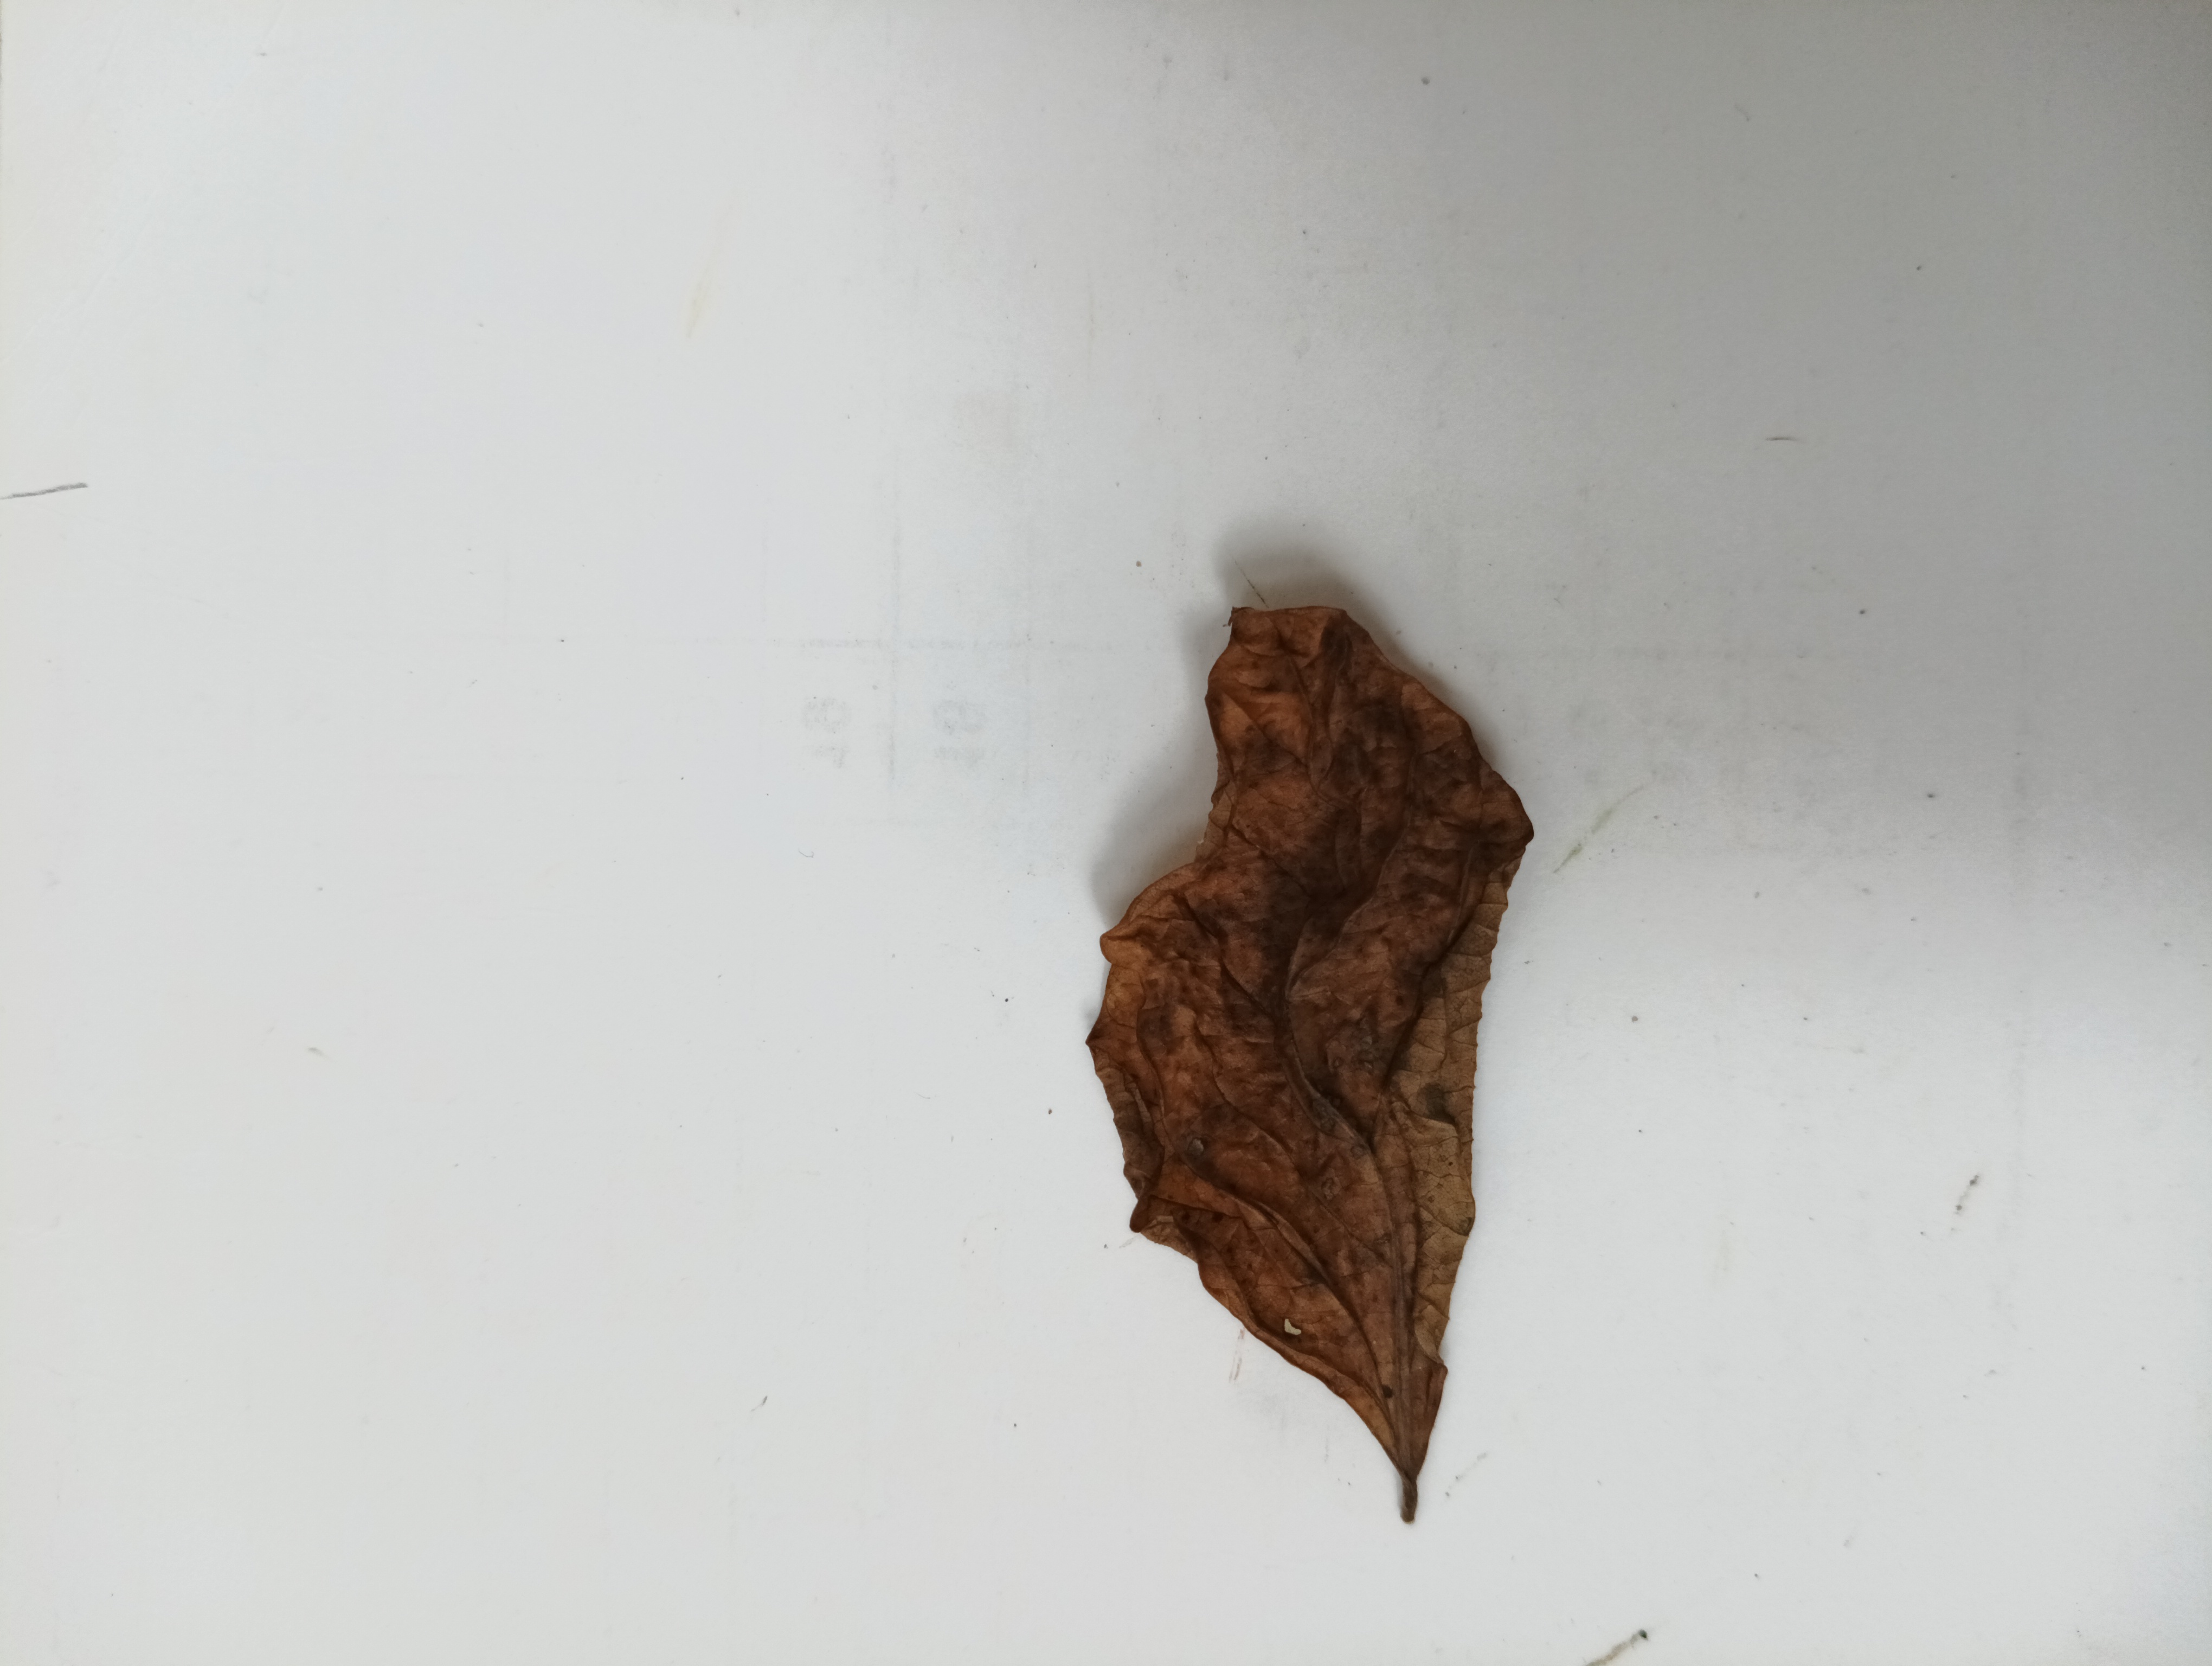
Label: Dry_leaf